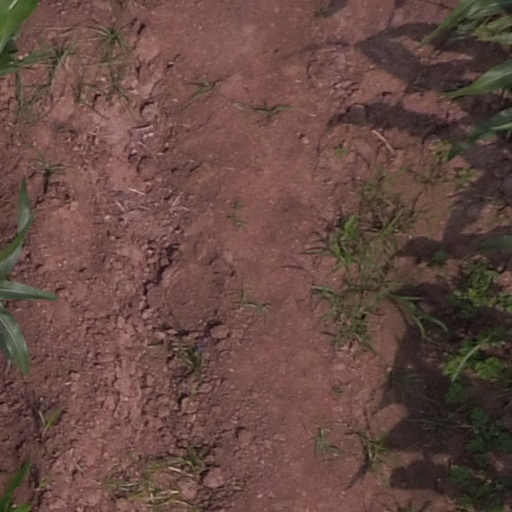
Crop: maize; corn